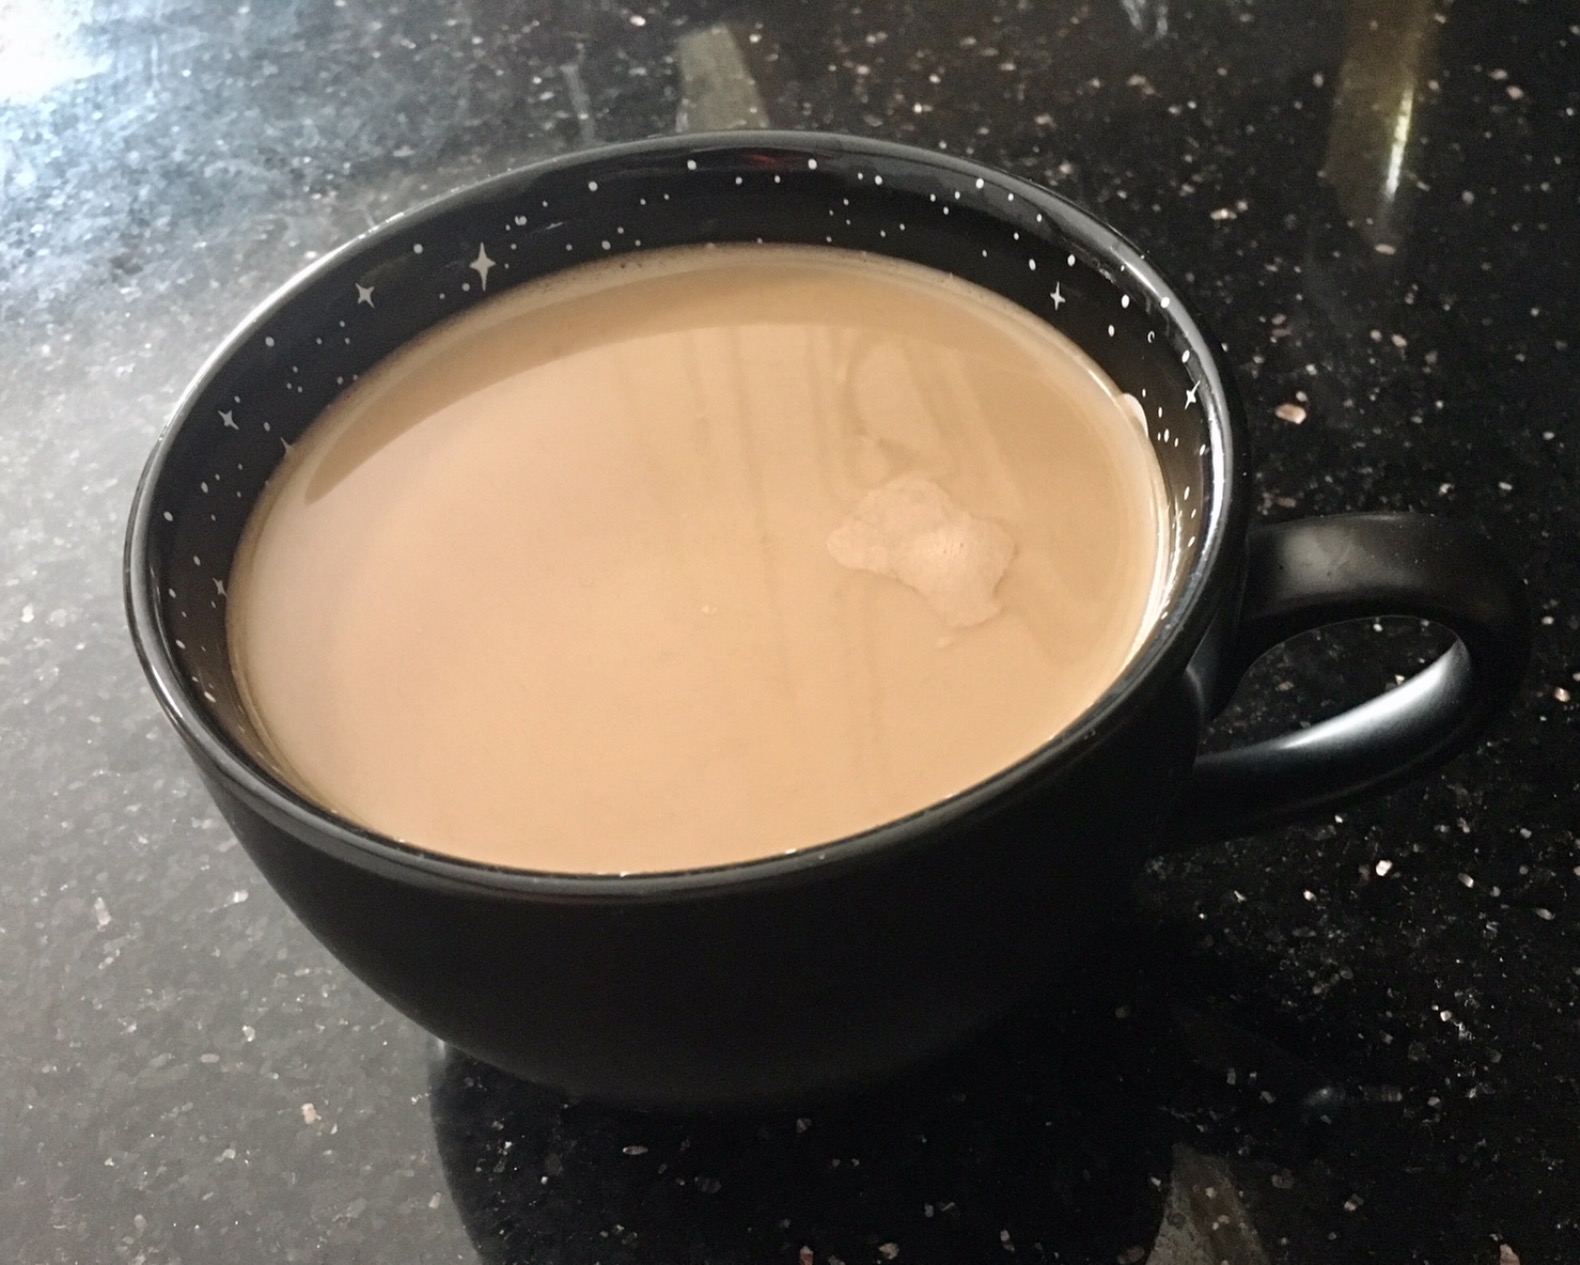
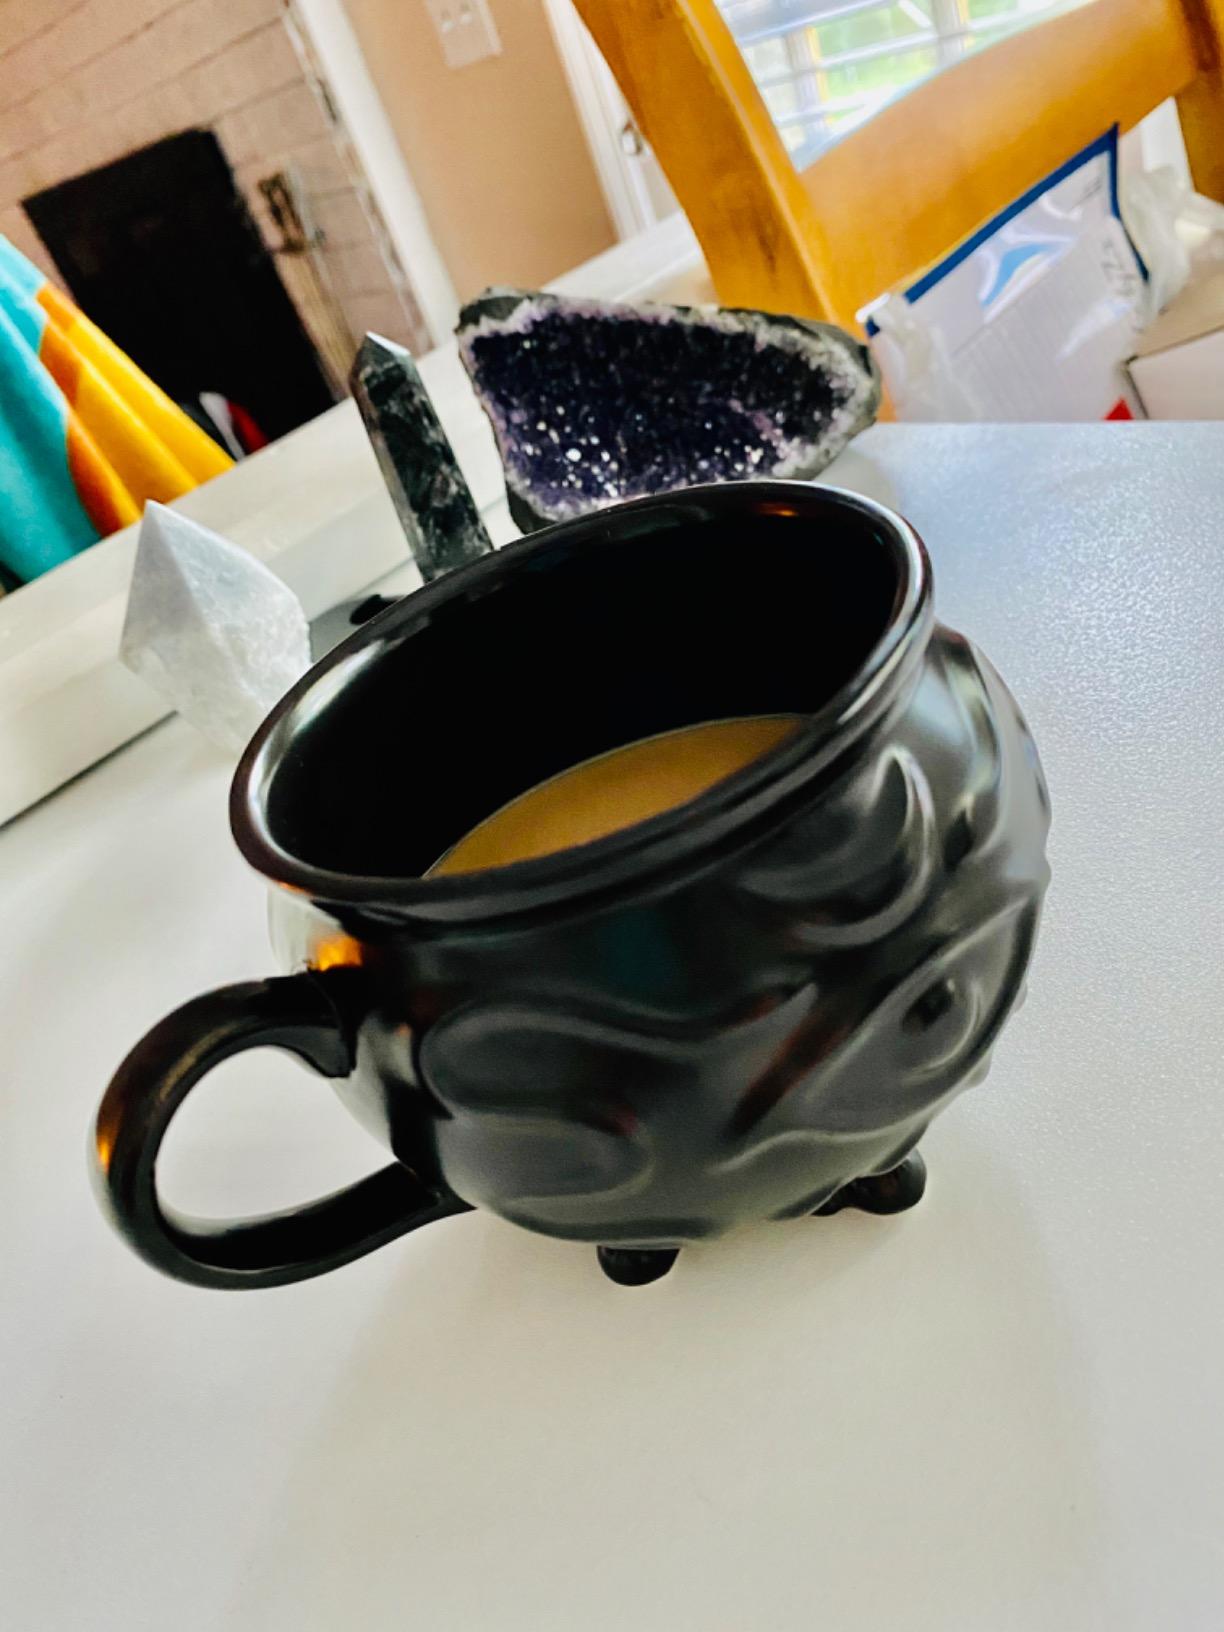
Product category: items_mug
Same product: no